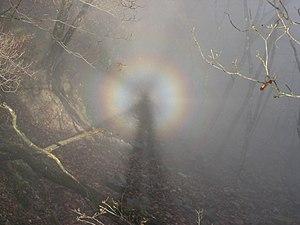
Effet optique dénommé Spectre de Brocken 日本語: ブロッケン現象 Slovenčina: Brockenské strašidlo